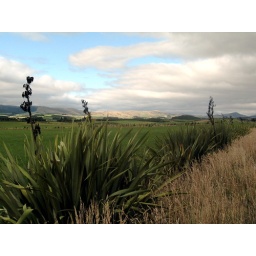
The sun was beaming on the mountain range in the distance. Loved the clouds and the flax in the foreground.